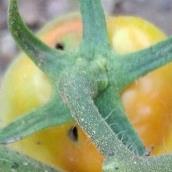
Crop: Tomato
Condition: helicoverpa-armigera-p